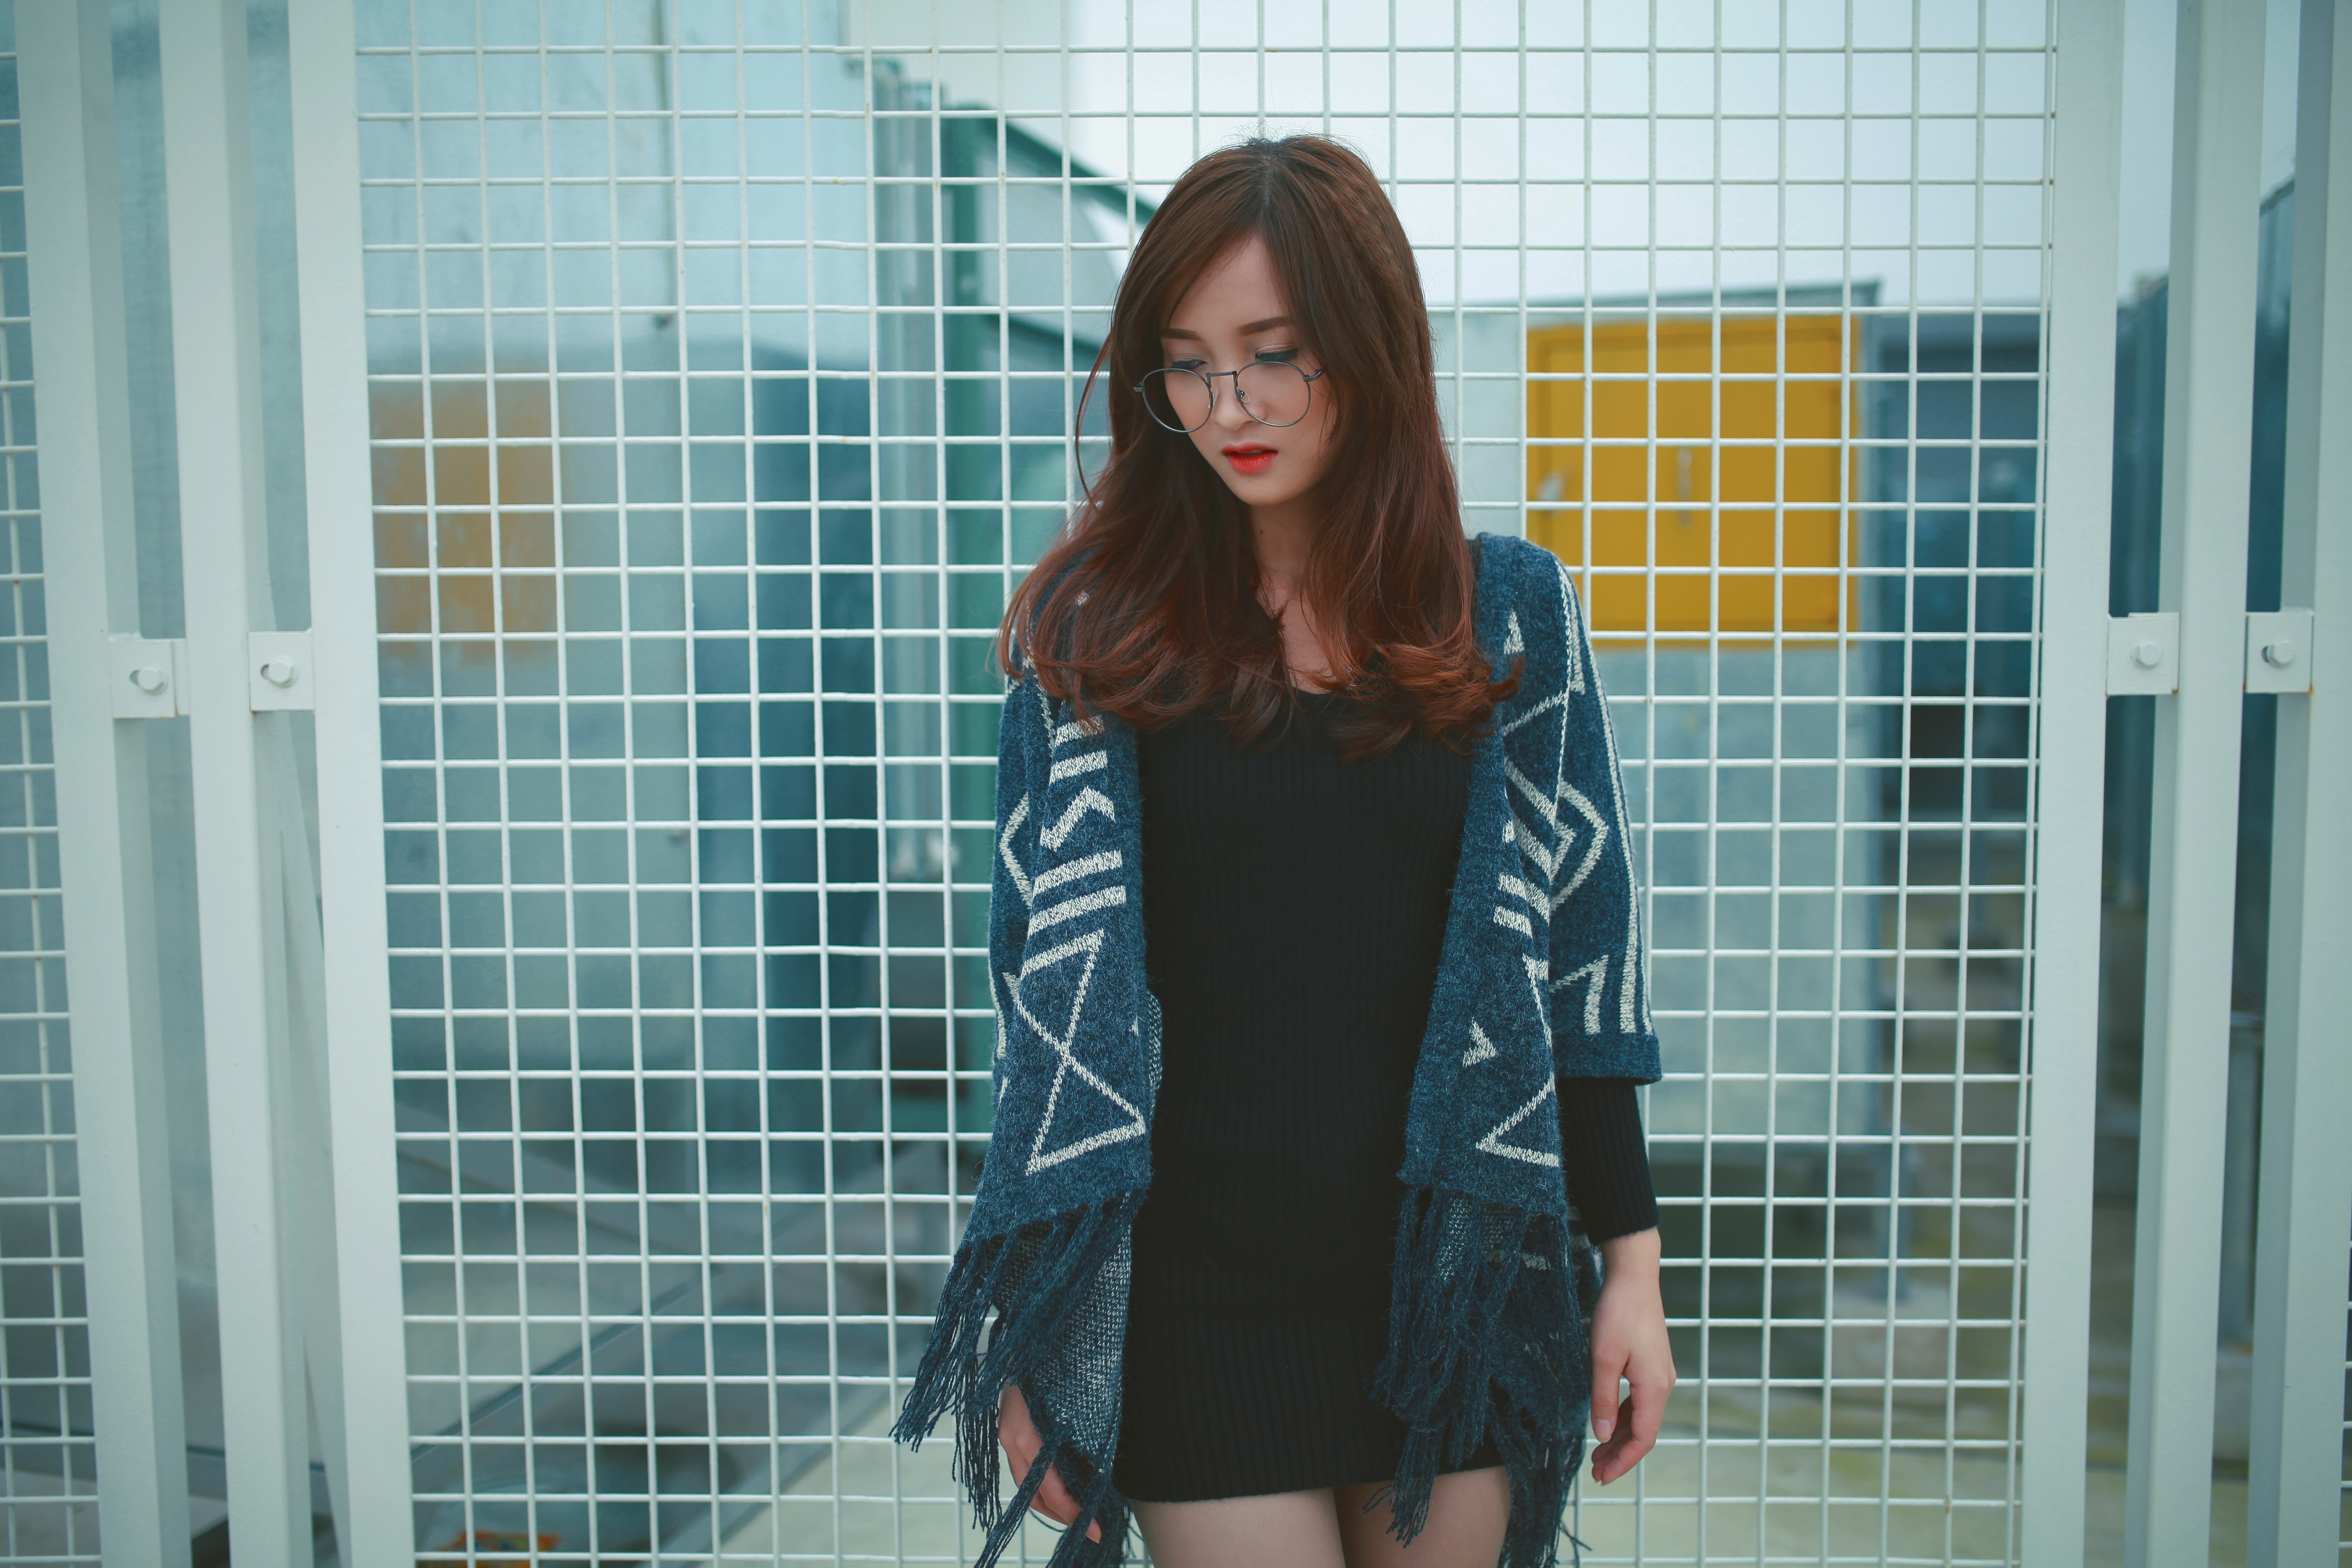
person, girl, woman, hair, female, pattern, model, young, fashion, blue, clothing, lady, outerwear, long hair, posing, textile, dress, design, photo shoot